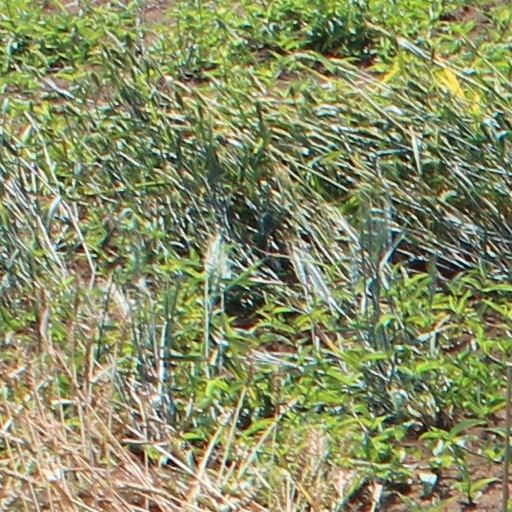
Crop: wheat